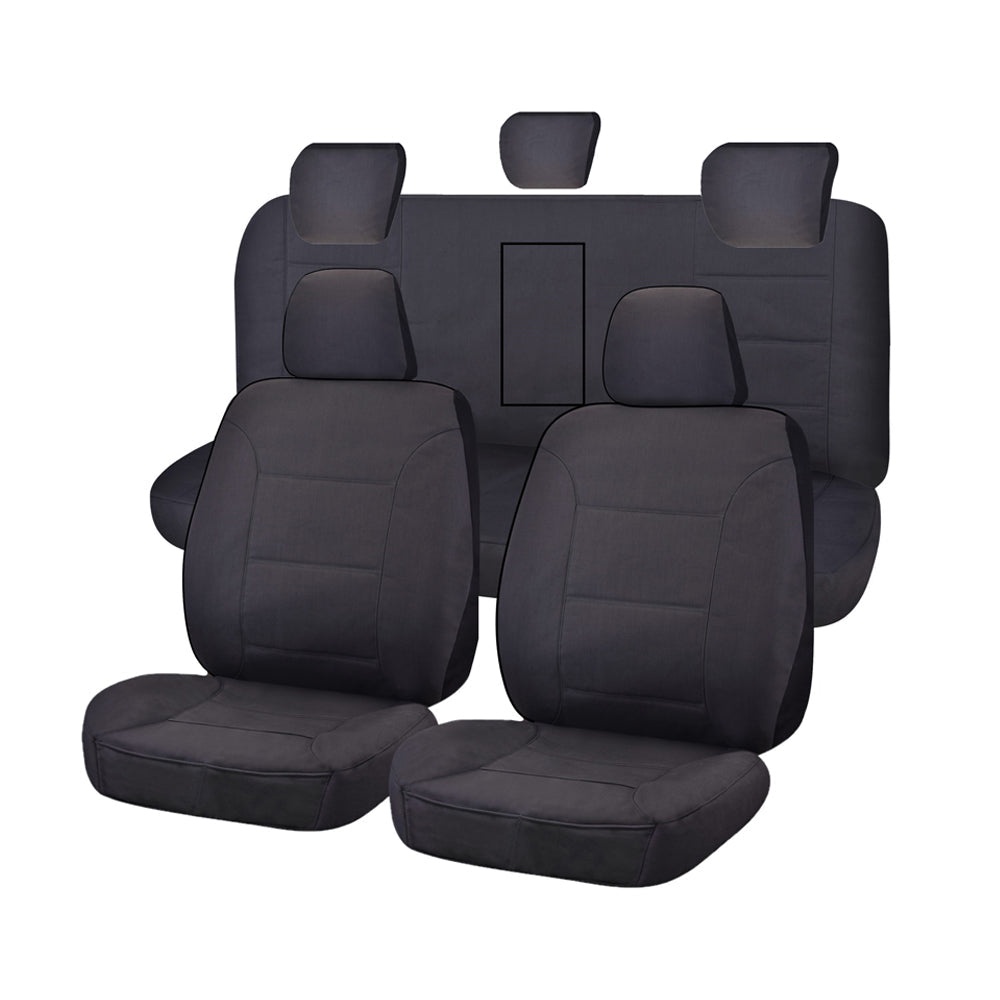
Seat Covers for HOLDEN COLORADO RG SERIES FR 06/2012 - ON DUAL FR CHARCOAL CHALLENGER
Custom Made to fit?Holden Colorado RG Series Dual Cab (2012-2022) Constructed from Cotton Canvas Water resistant Heavy-duty polyester backing and side skirting High-density polyutherane foam backing for increased comfort, strength and thermal insulation UV resistant Rear pocket for storage Airbag compatible Professional installation is not required Suits Models LS LT LX LTZ Z71 Storm Hsv-Sportscat Includes Front and rear seats including armrests headrests.?
Brand: Brightshop
Category: Vehicles & Parts > Vehicle Parts & Accessories > Motor Vehicle Parts > Motor Vehicle Interior Fittings > Seat Covers